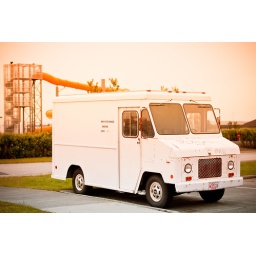
A truck that has been parked in my street for the last few days.